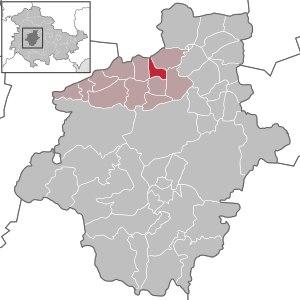
Westhausen est une commune allemande de l'arrondissement de Gotha en Thuringe, faisant partie de la communauté d'administration Mittleres Nessetal.